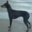
Label: dog